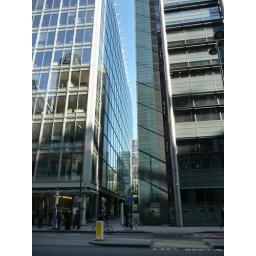
Reflections in the glass windows in Bishopsgate.